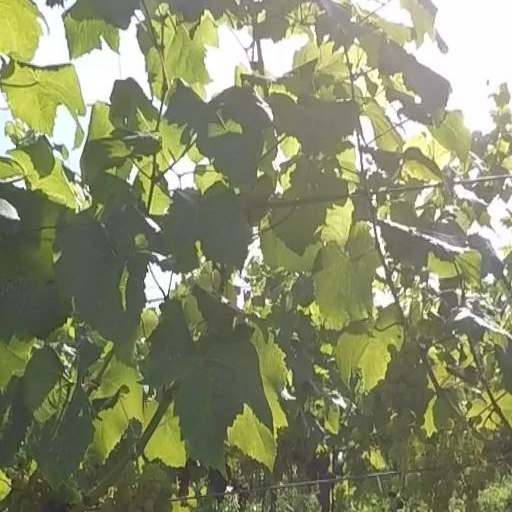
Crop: grape